Bingham Canyon, Utah

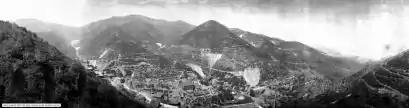
Panorama of Bingham Canyon, 1925. Photo courtesy of Utah State Historical Society. <a href="http%3A//content.lib.utah.edu/cdm4/item_viewer.php%3FCISOROOT%3D/USHS_Shipler%26amp%3BCISOPTR%3D8913%26amp%3BCISOBOX%3D1%26amp%3BREC%3D20">Full-size image

The geographic feature known as Bingham Canyon received its name from the location's two first settlers, the brothers Thomas and Sanford Bingham, who arrived in the canyon in 1848. Initially, the area was utilized for livestock grazing and logging, but the region's economic focus changed with the 1863 discovery of rich gold and silver ore bodies in the canyon. Mining activity in Bingham Canyon boomed after the Bingham Canyon and Camp Floyd Rail Road completed a line to the canyon in 1873, and as the region grew the focus shifted to the high-quality copper ores in the district. As the mines grew, the town of Bingham also expanded, spreading along the narrow and steep canyon floor below the mines.